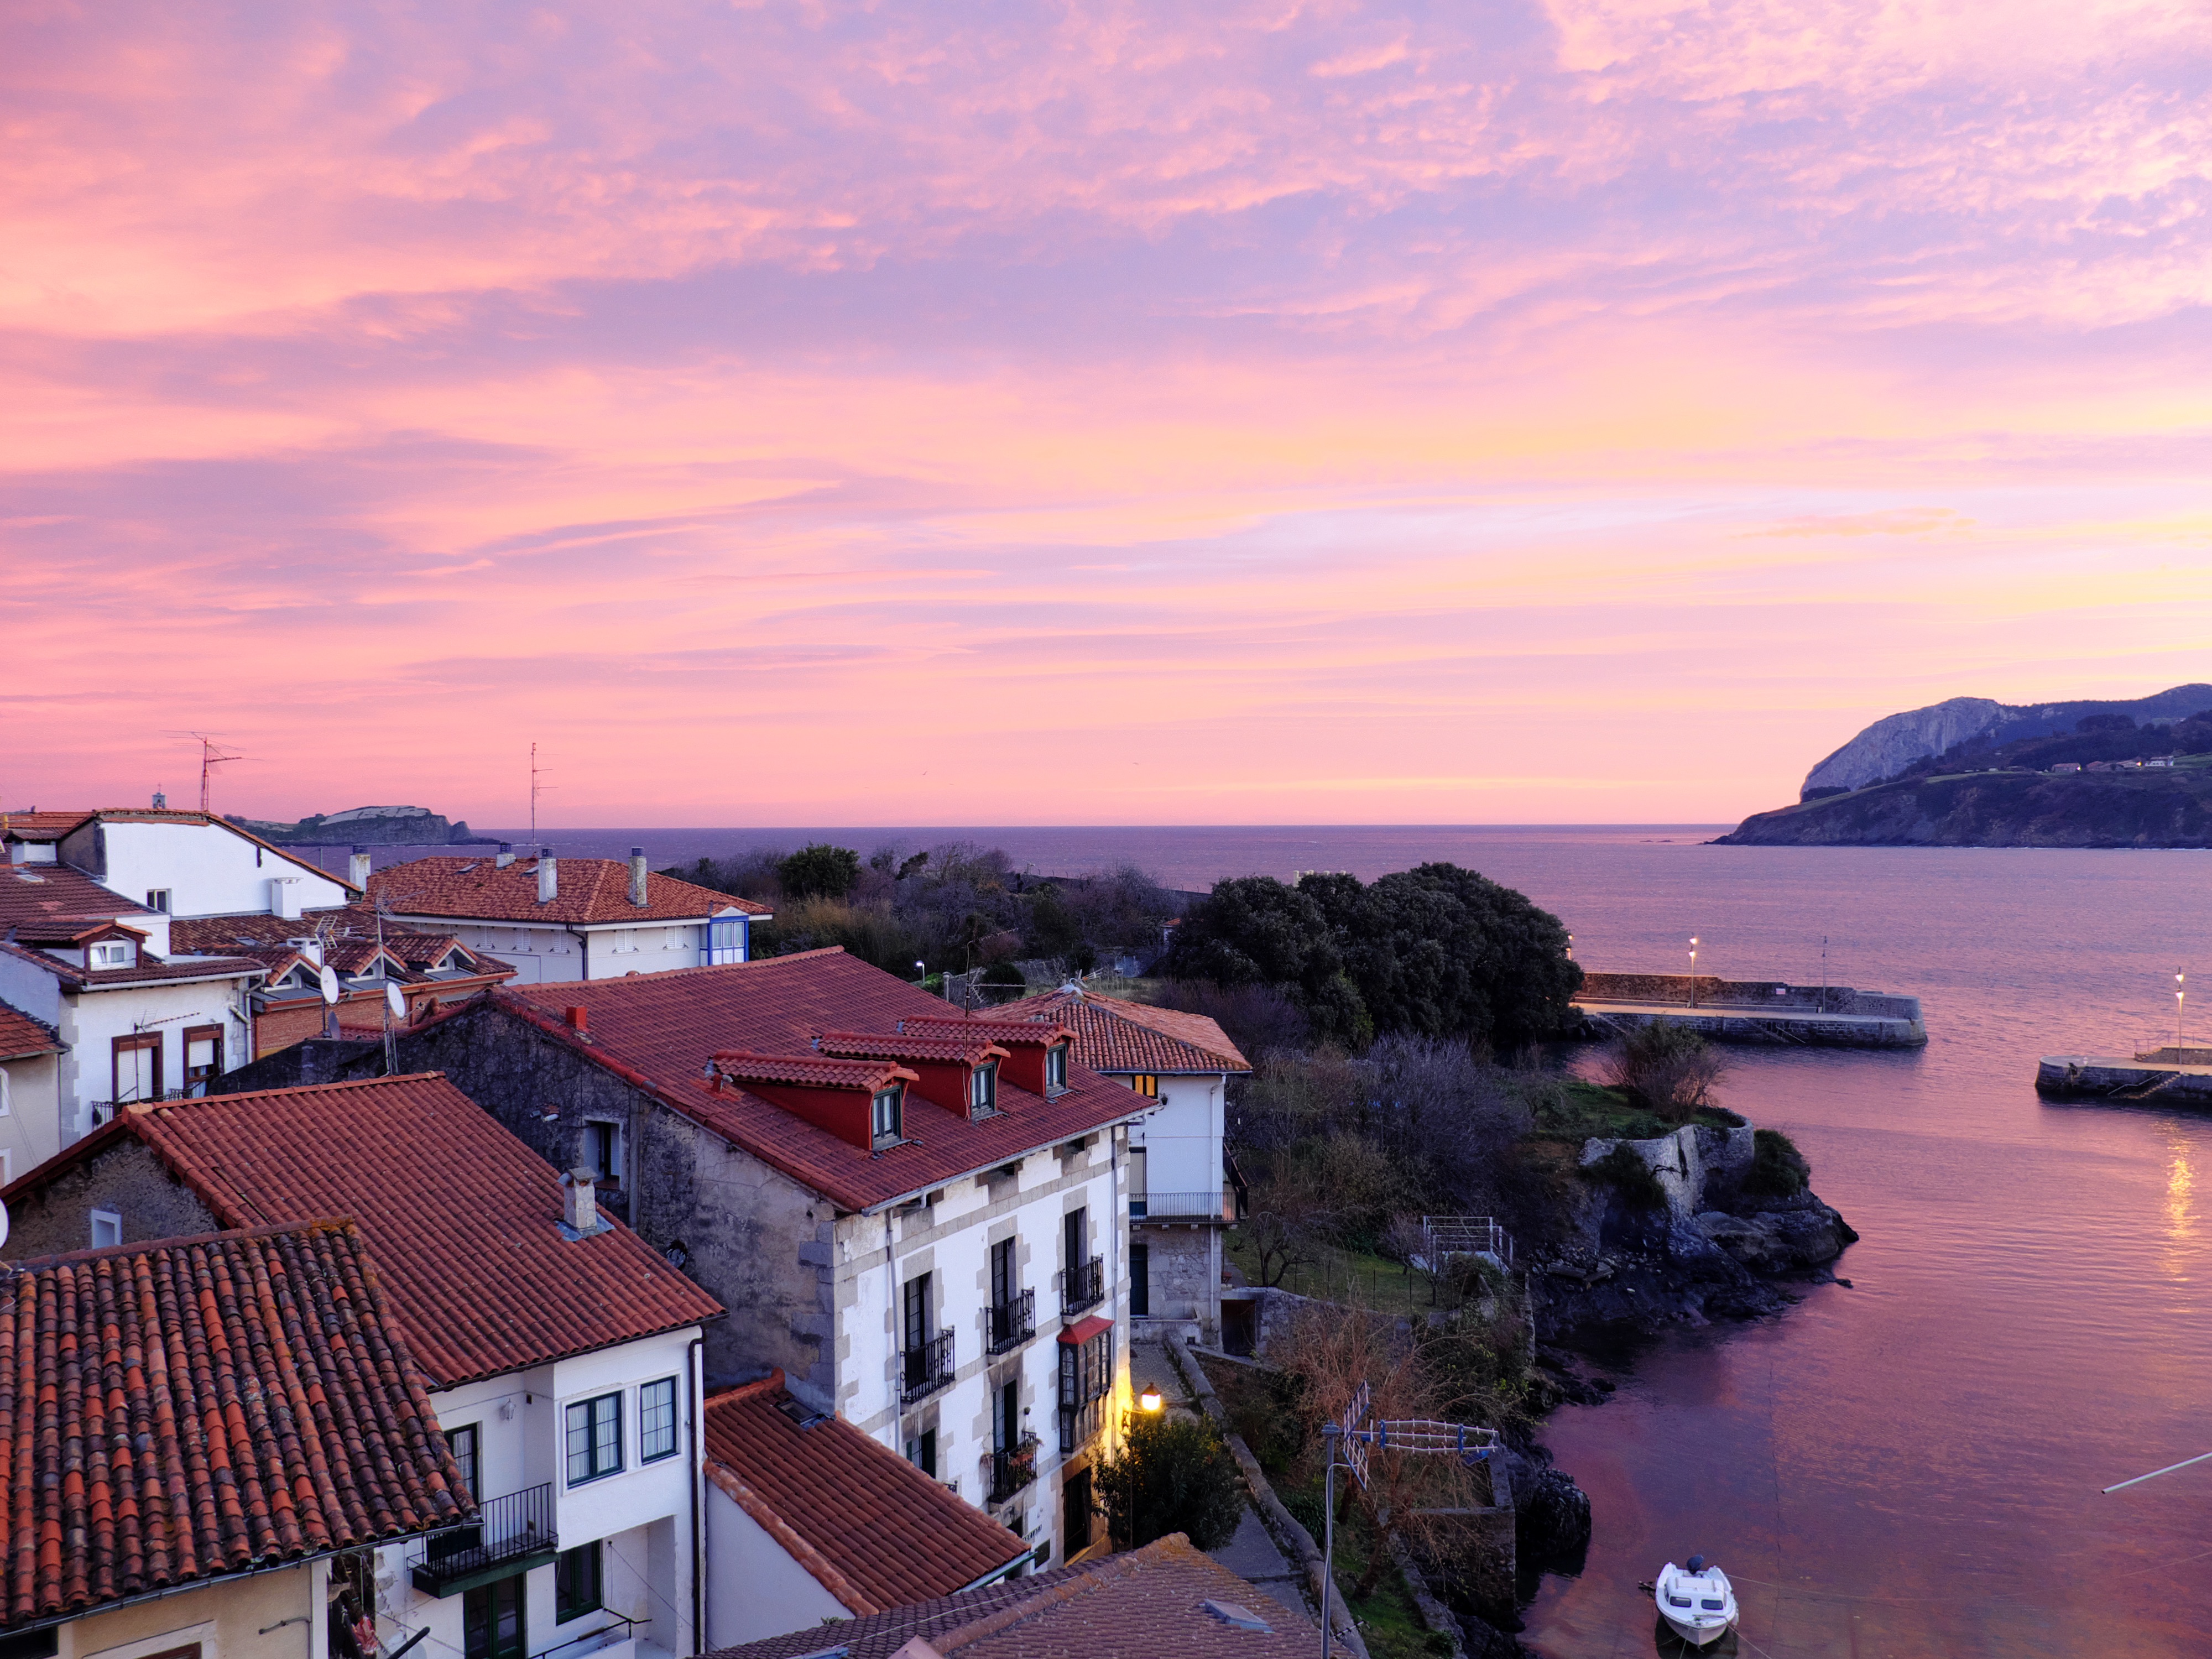
beach, sea, coast, ocean, sky, sunset, morning, dawn, vacation, dusk, evening, bay